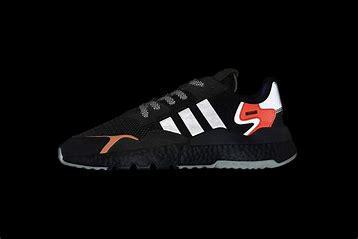
Brand: adidas
Model: originals Adidas Originals Nite Jogger